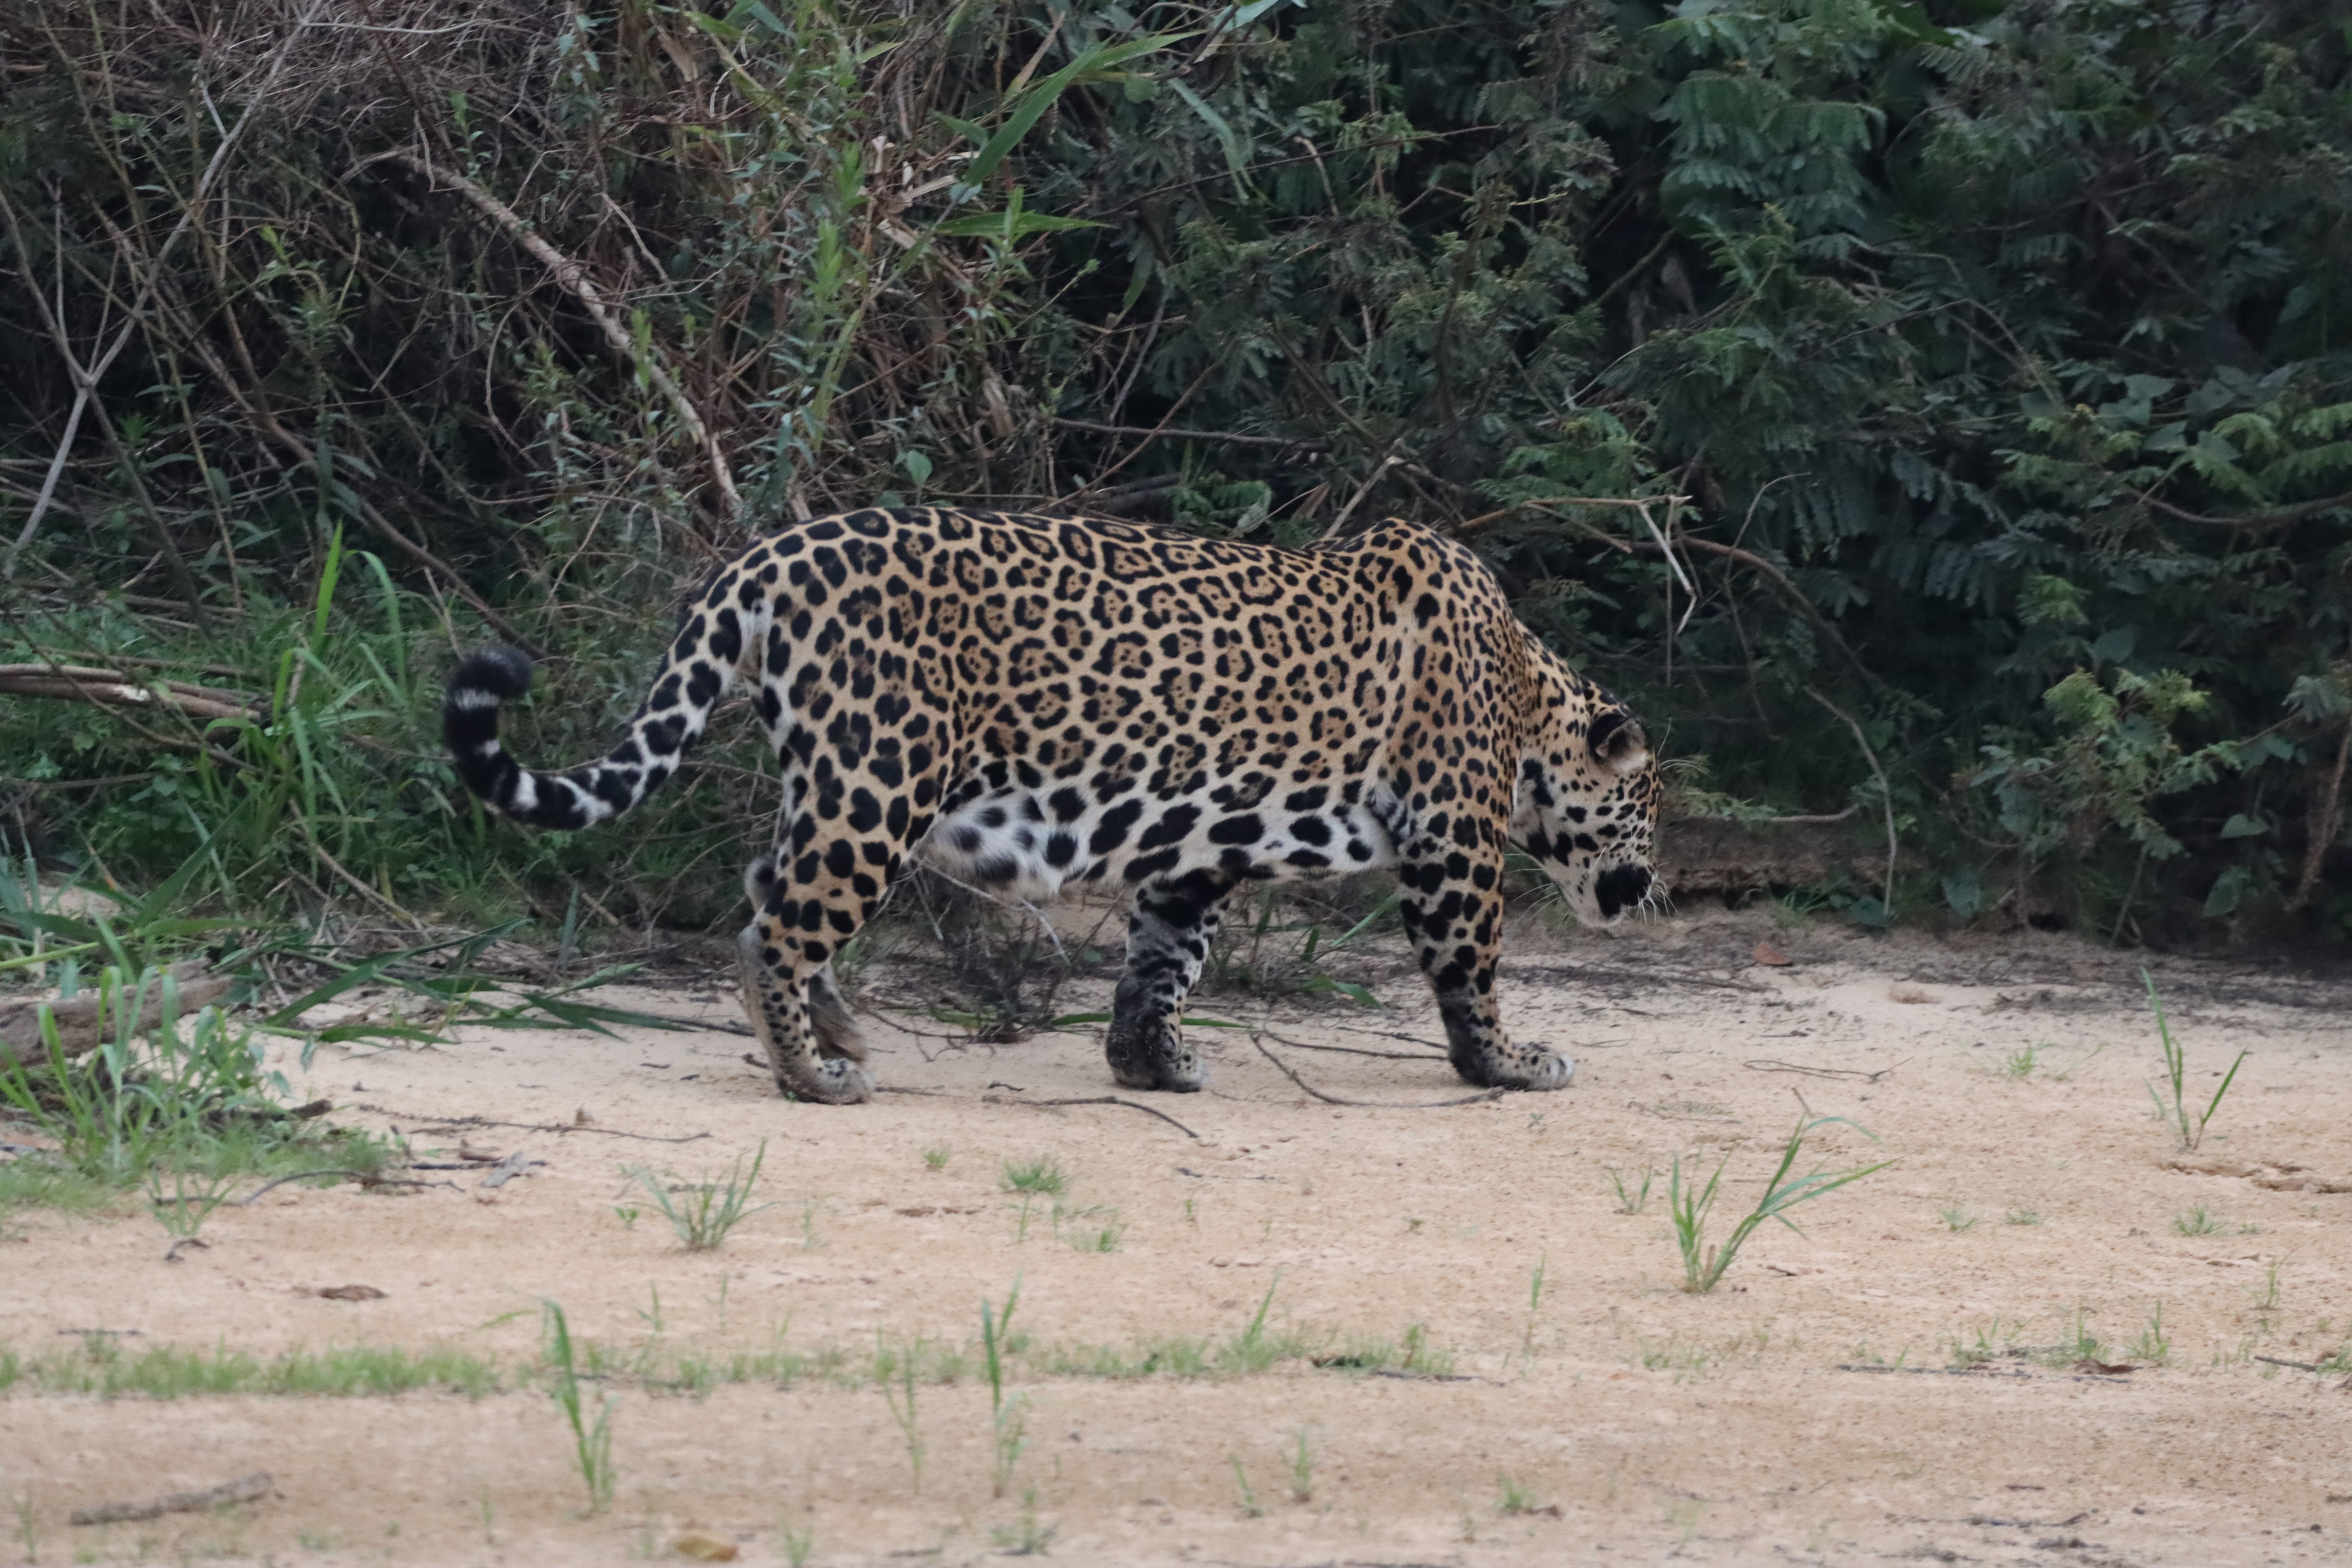
Jaguar: Pixana